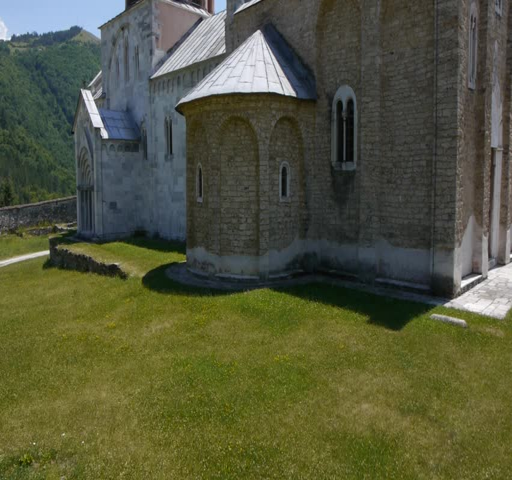
slow flying over the orthodox monastery